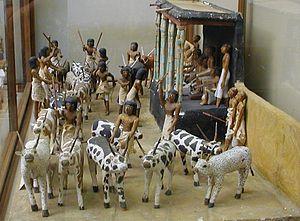
Antiquité égyptienne, Le chancelier Méketrê surveille le comptage de son bétail. Musée égyptien du Caire, Le Caire, Égypte.
Le recensement du bétail avait lieu tous les deux ans sous le règne d'un roi. Le recensement du bétail, en tant que mesure économique, aurait servi à la perception de l'impôt dans toute l'Égypte.
La tombe thébaine TT 280 est située à Cheikh Abd el-Gournah, dans la nécropole thébaine, sur la rive ouest du Nil, face à Louxor en Égypte.
Méketrê est chancelier pendant le règne de Montouhotep II. Sa tombe est découverte en 1919 près du complexe funéraire de ce dernier à Deir el-Bahari.